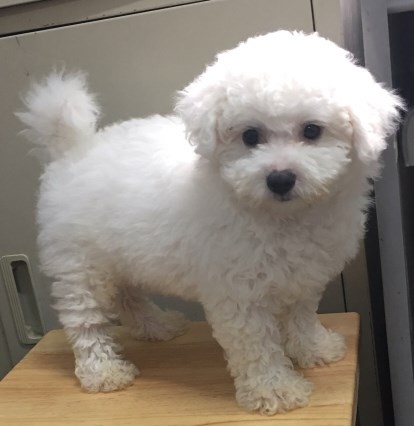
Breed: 3083-n000117-Bichon_Frise